Late Middle Ages

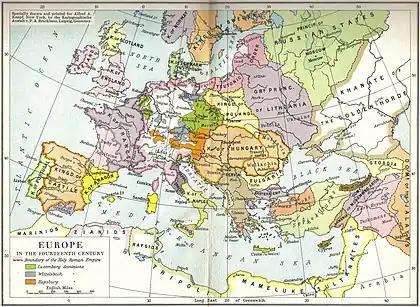
Europe and the Mediterranean region,

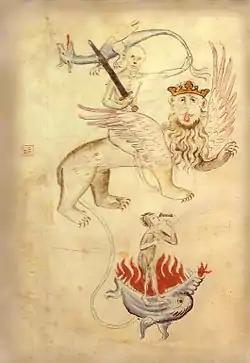
From the Apocalypse in a "Biblia Pauperum" illuminated at Erfurt around the time of the Great Famine. Death sits astride a lion whose long tail ends in a ball of flame (Hell). Famine points to her hungry mouth.

The late Middle Ages or late medieval period was the period of European history lasting from 1300 to 1500 AD. The late Middle Ages followed the High Middle Ages and preceded the onset of the early modern period (and in much of Europe, the Renaissance).